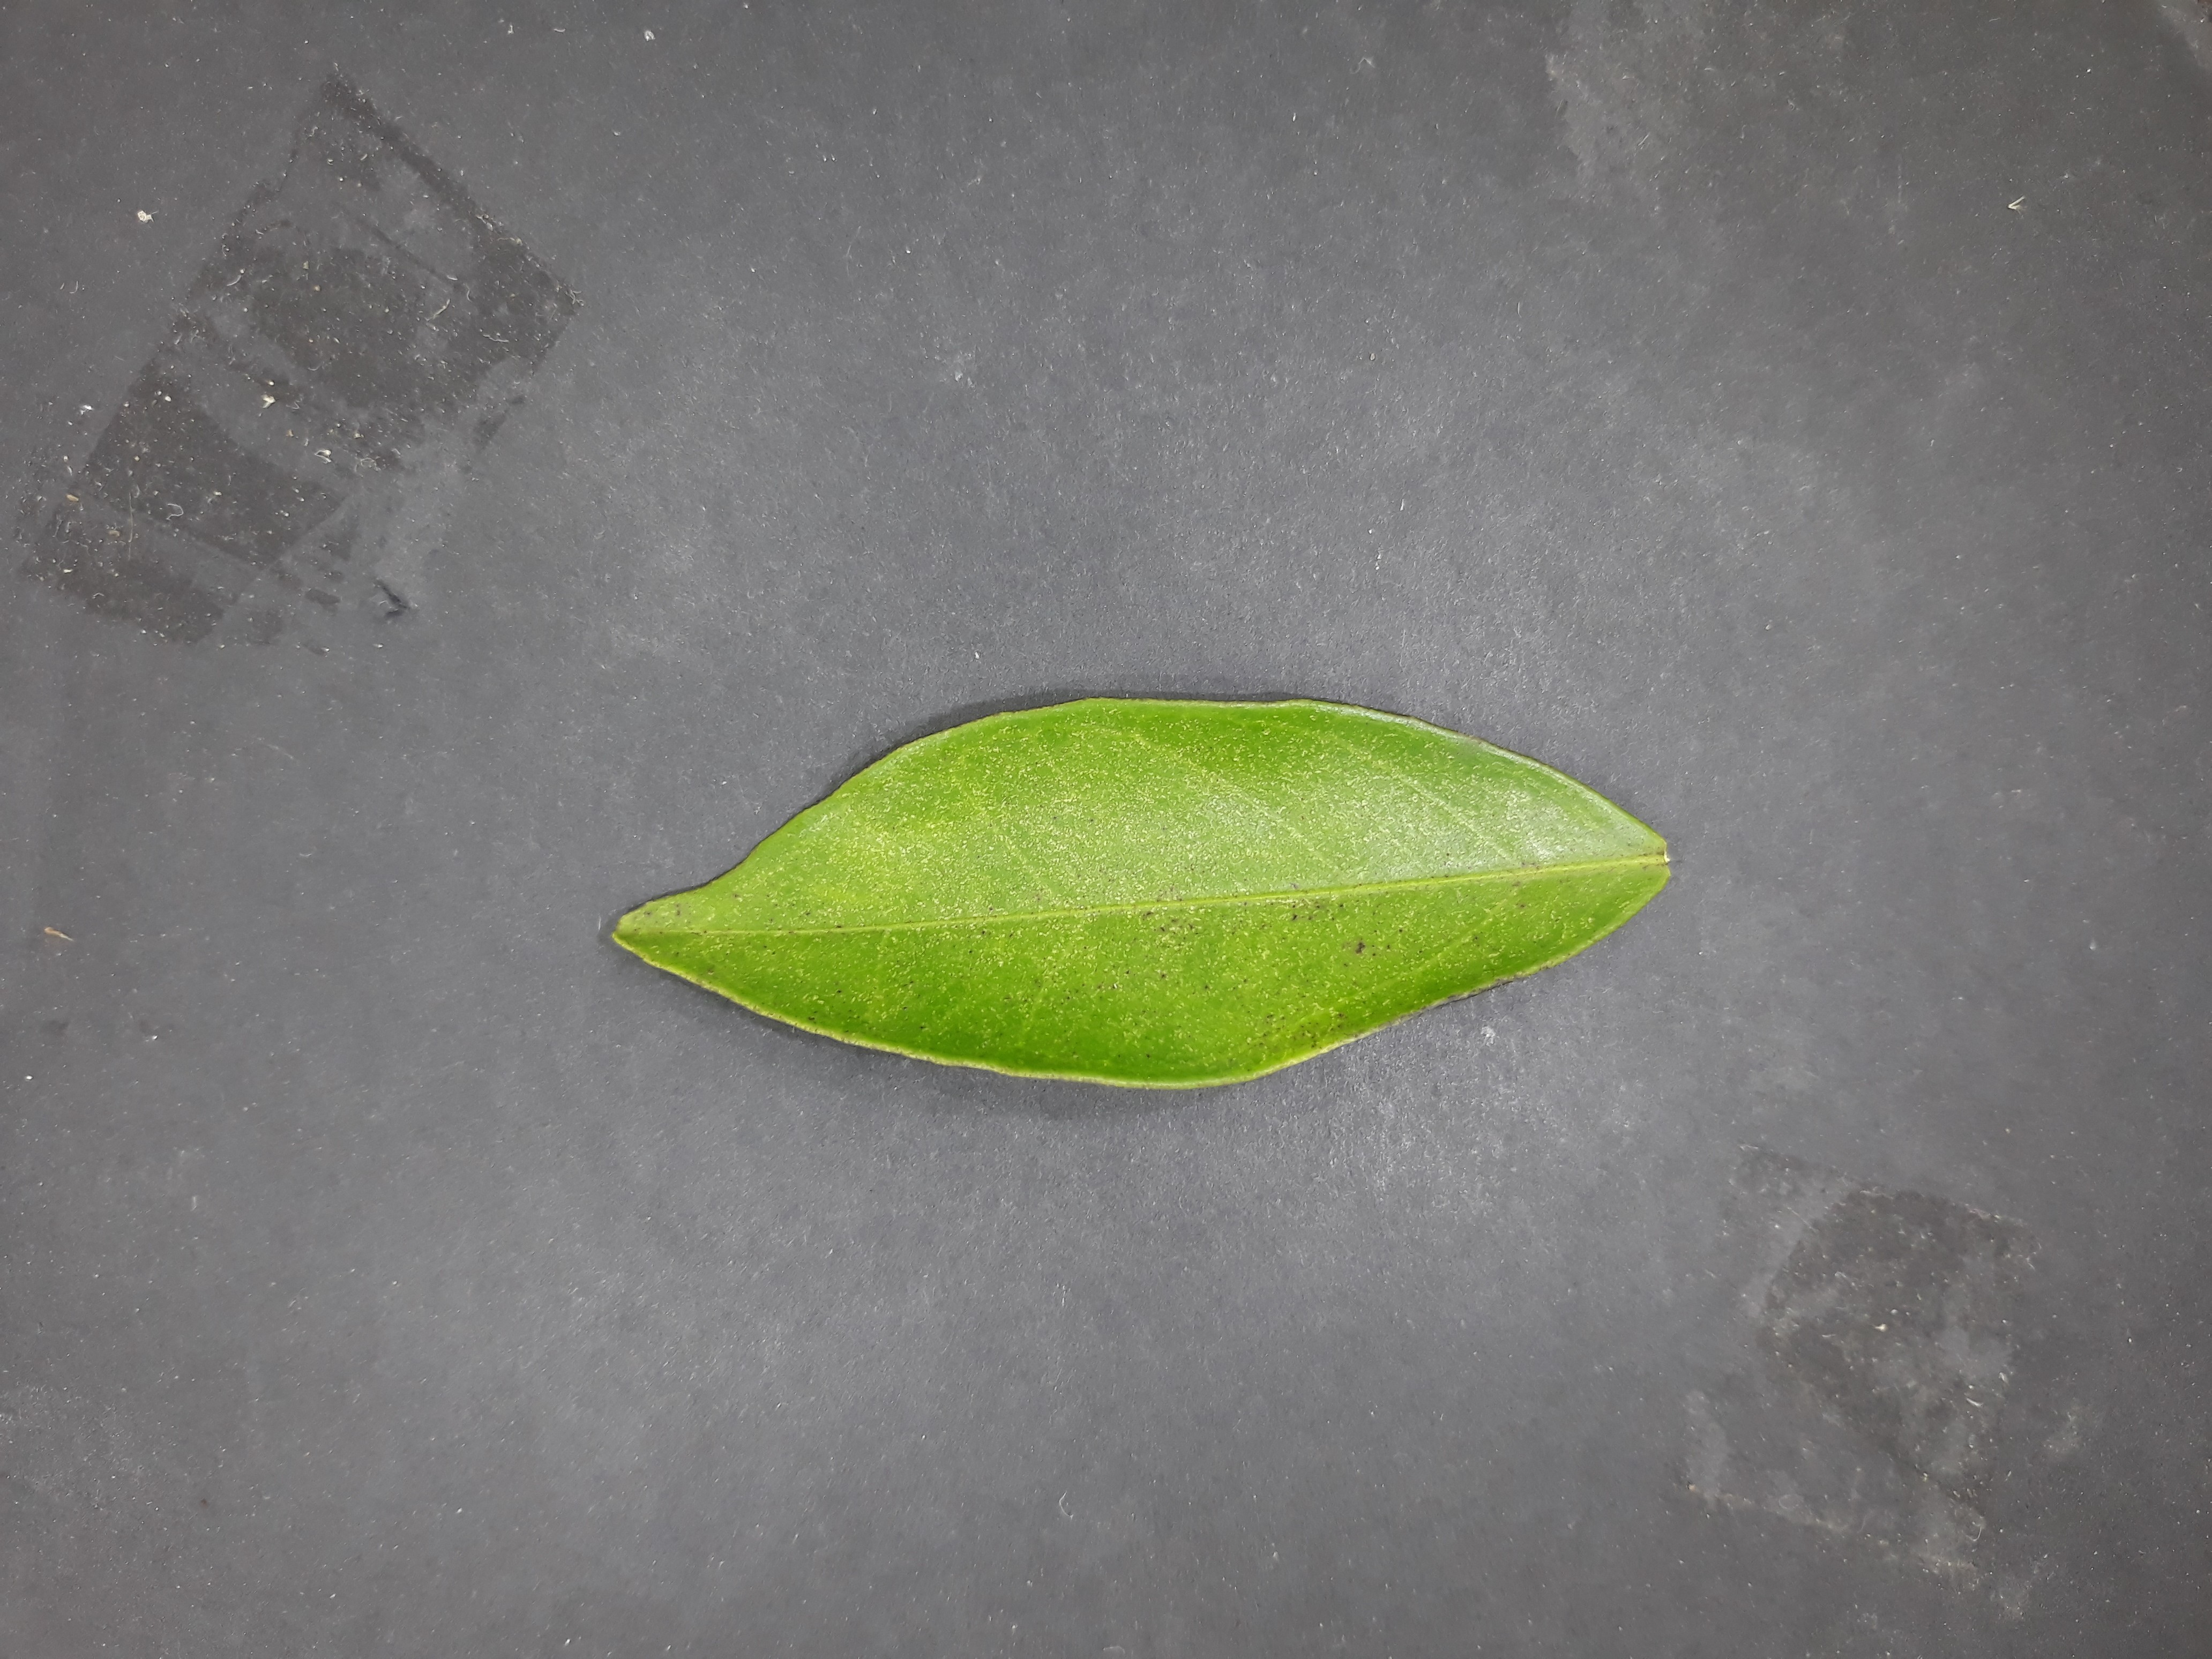
Label: Texas_mite